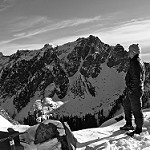
Label: B & W